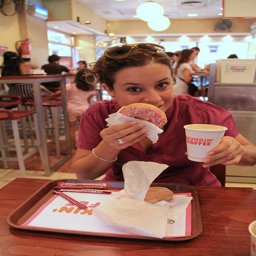
A woman in a red shirt is eating a donut.
A woman smiling while holding a donut and coffee.
A woman in a red shirt holding a cup of coffee and a donut.
a female holding a doughnut and dirnking a cup of coffee
A woman is sitting at a table holding a doughnut and a cup.